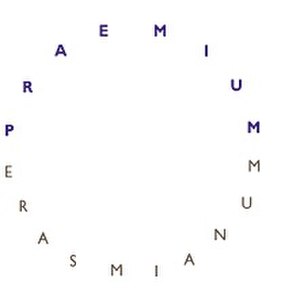
Erasmusprisen
Erasmusprisens logo
Erasmusprisen er en international pris som tildeles for indsats for at fremme europæisk kultur. Den kan tildeles både personer og institutioner. Prisen er opkaldt efter Erasmus af Rotterdam. Stiftelsen Praemium Erasmianum står bag udmærkelsen. Erasmusprisen blev etableret i 1958 af prins Bernhard af Holland ved grundlæggelsen af Stiftelsen Praemium Erasmianum. Hollands kronprins Willem-Alexander er Erasmusprisens høje beskytter.